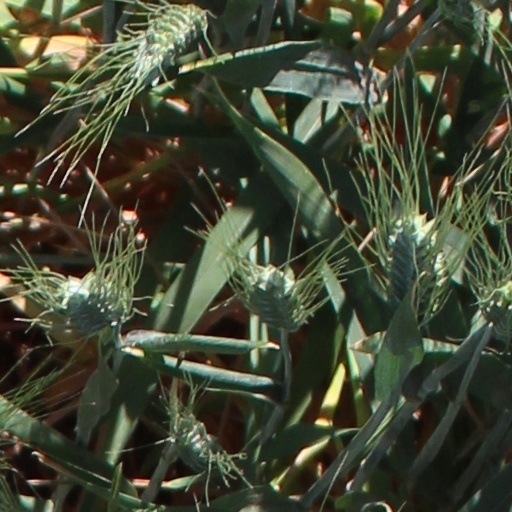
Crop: wheat